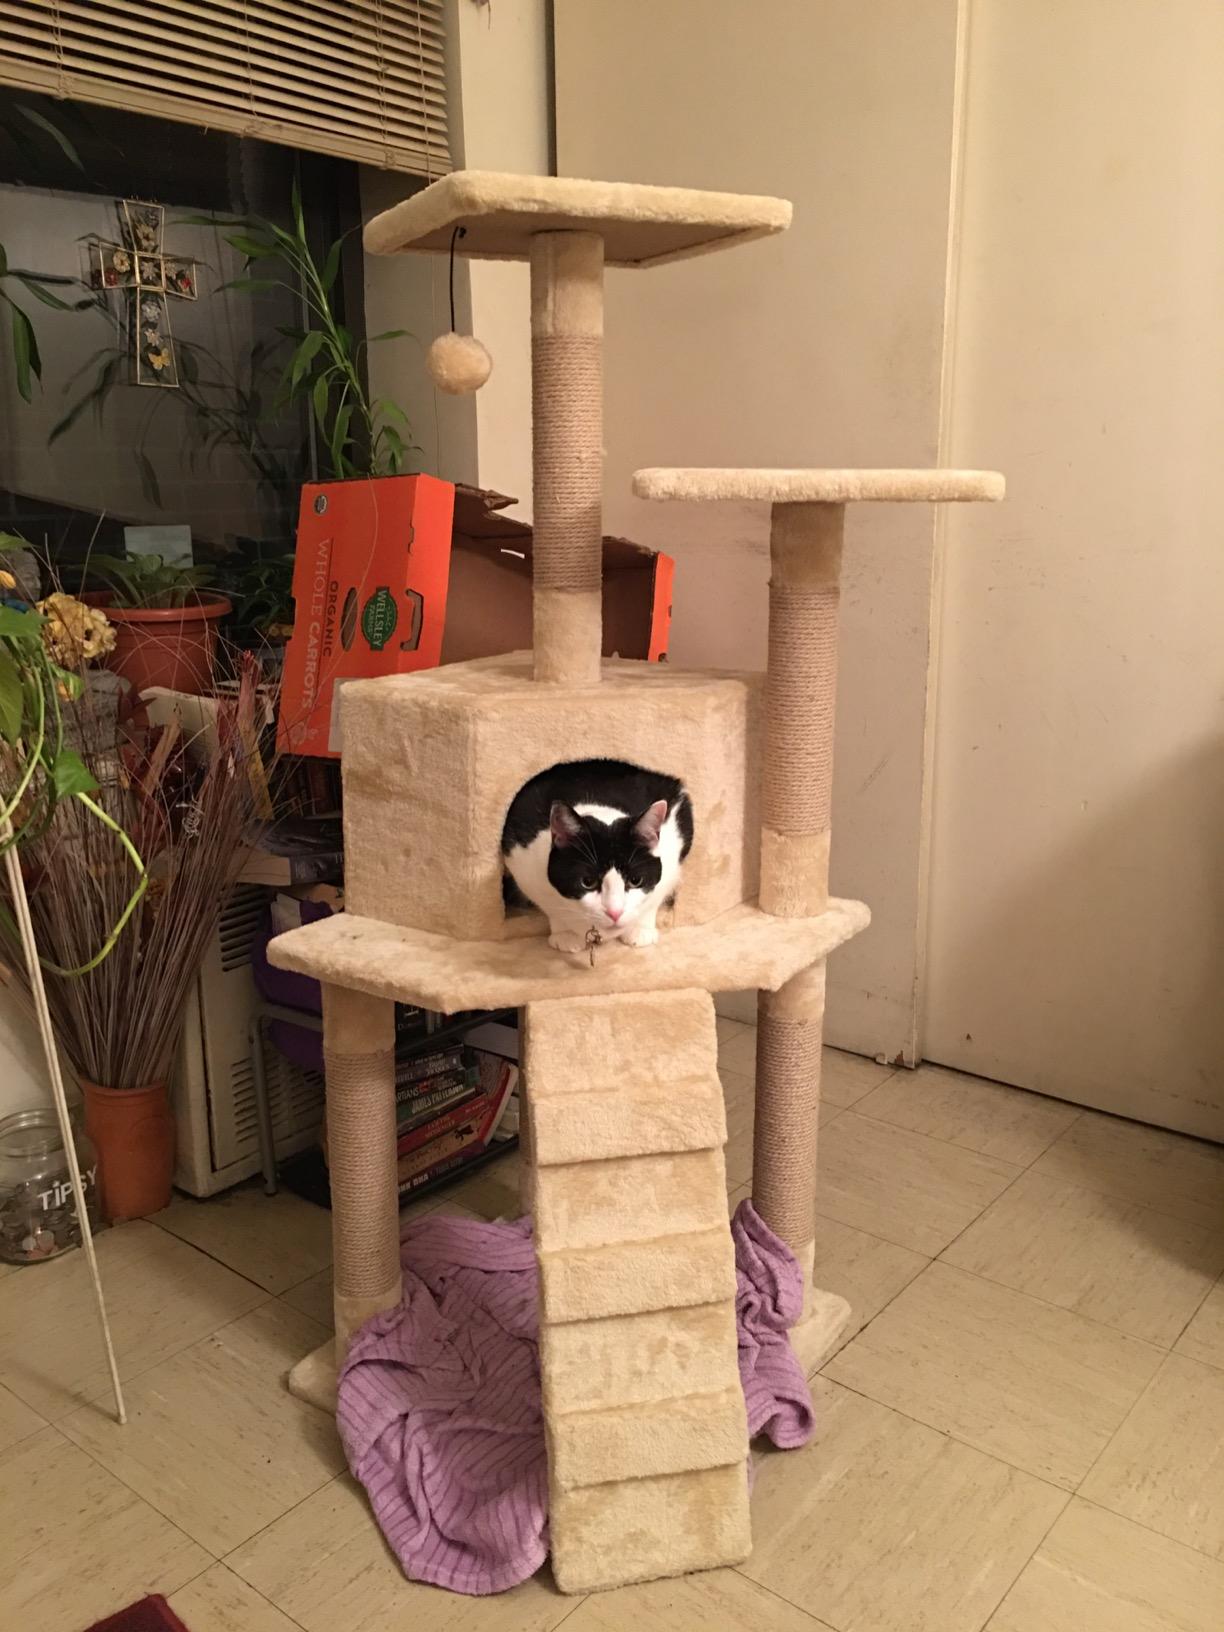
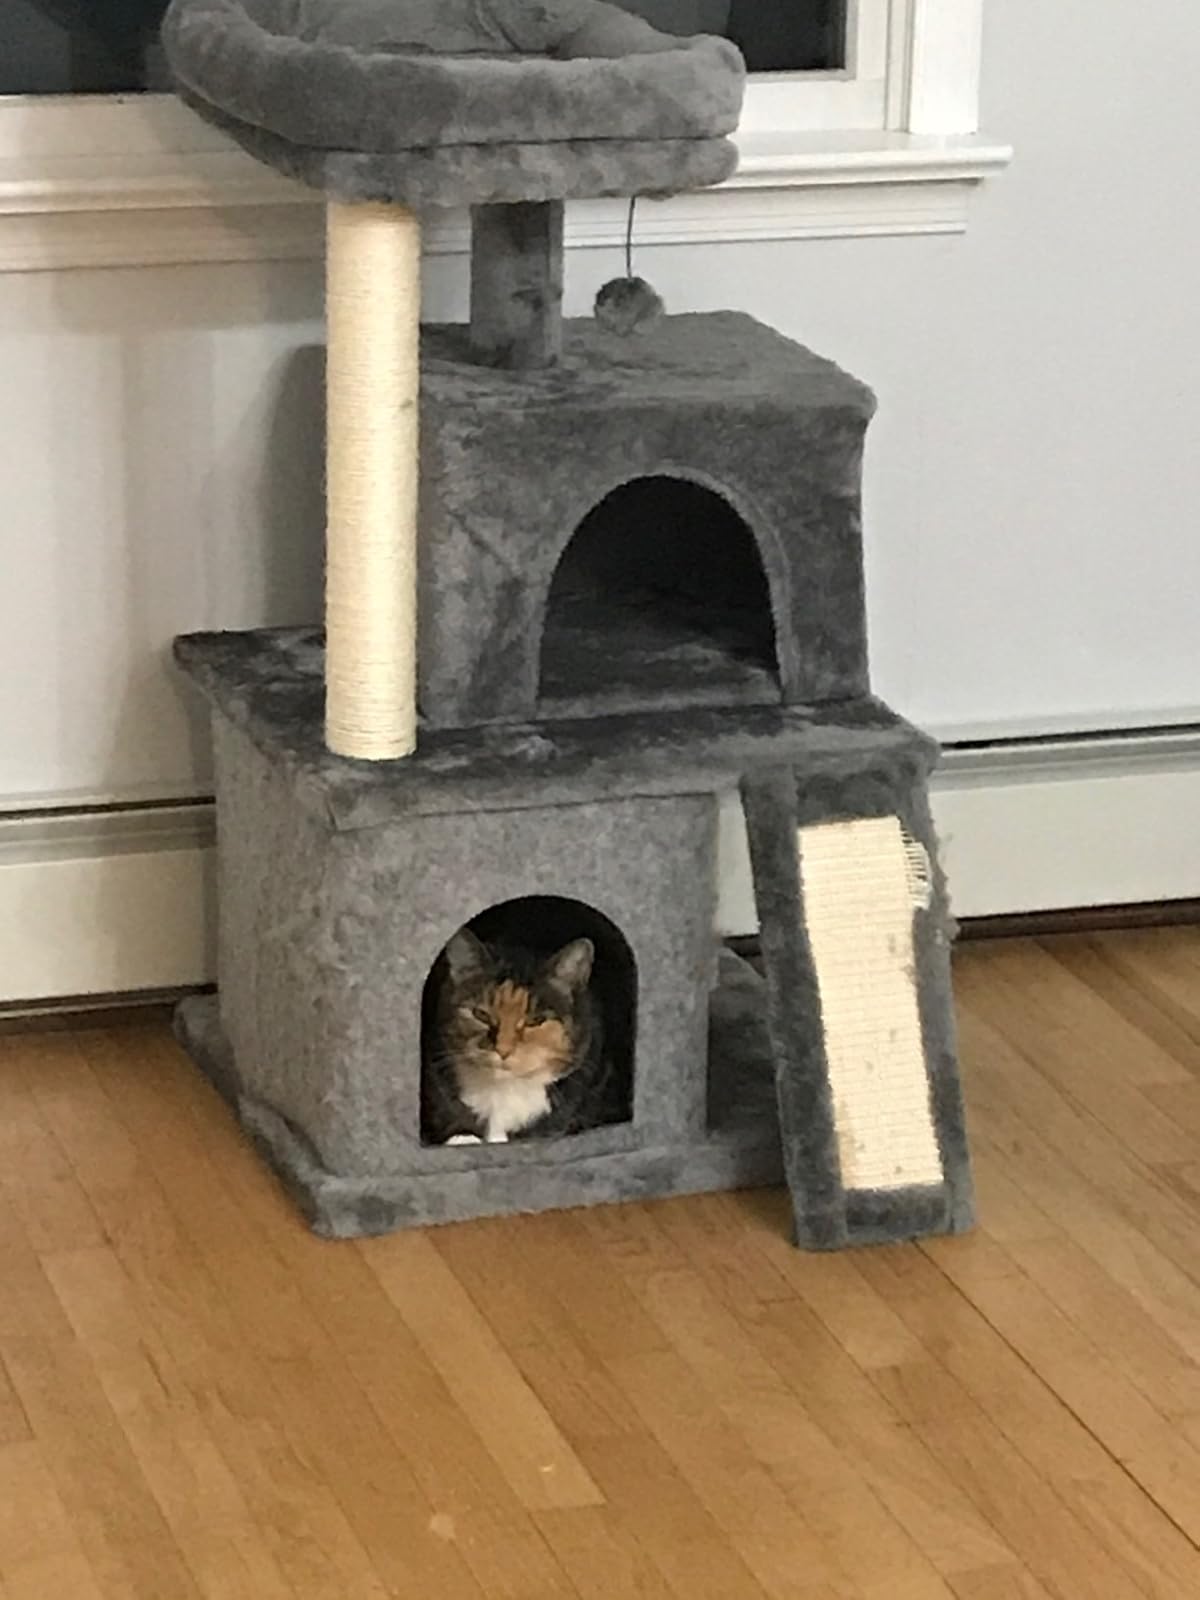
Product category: items_cat tree
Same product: no